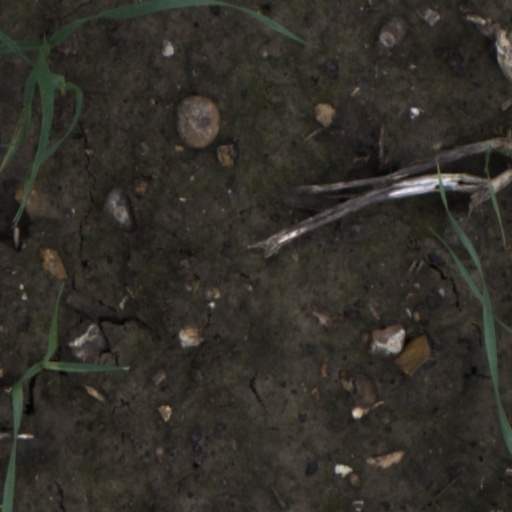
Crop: wheat